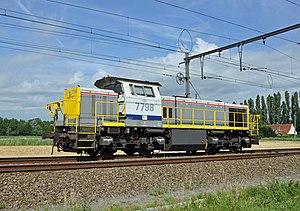
Locomotive diesel N° 7798 de la SNCB